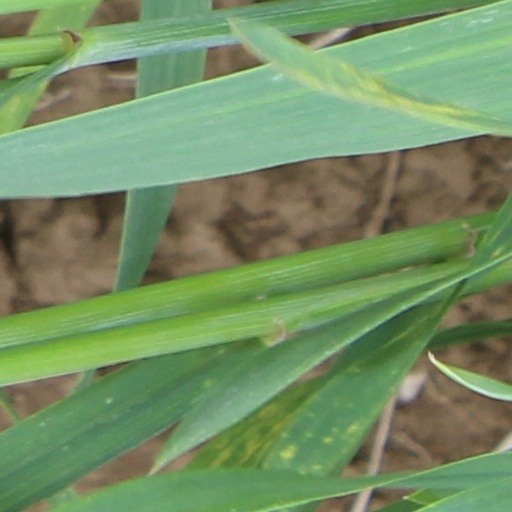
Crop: wheat